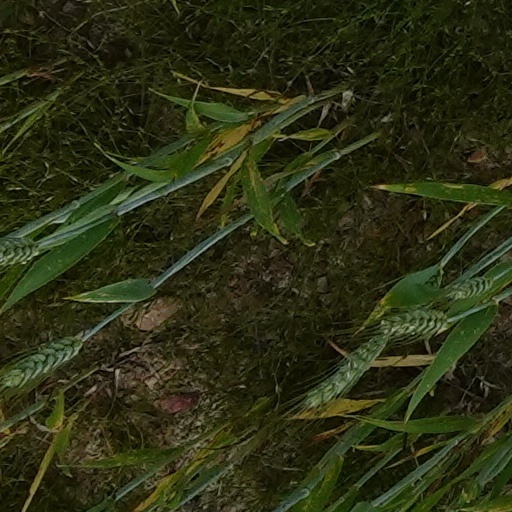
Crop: wheat